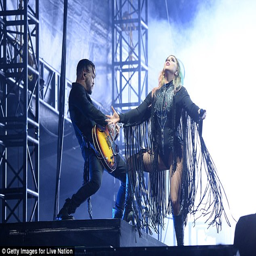
the singer had played gig as part